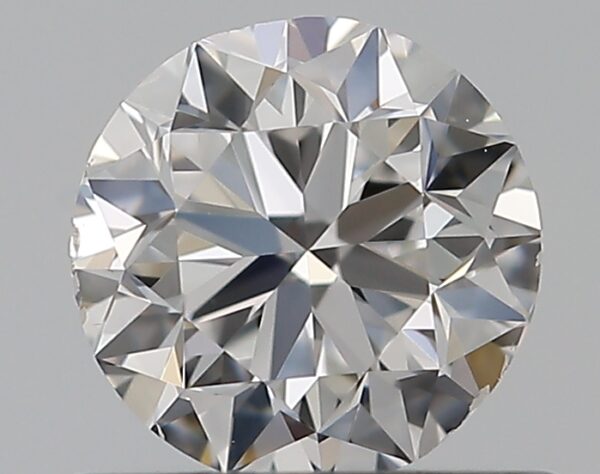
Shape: round
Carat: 0.5
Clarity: SI1
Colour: E
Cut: VG
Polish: EX
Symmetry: VG
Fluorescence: N
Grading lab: GIA
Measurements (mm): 4.94 x 4.98 x 3.19